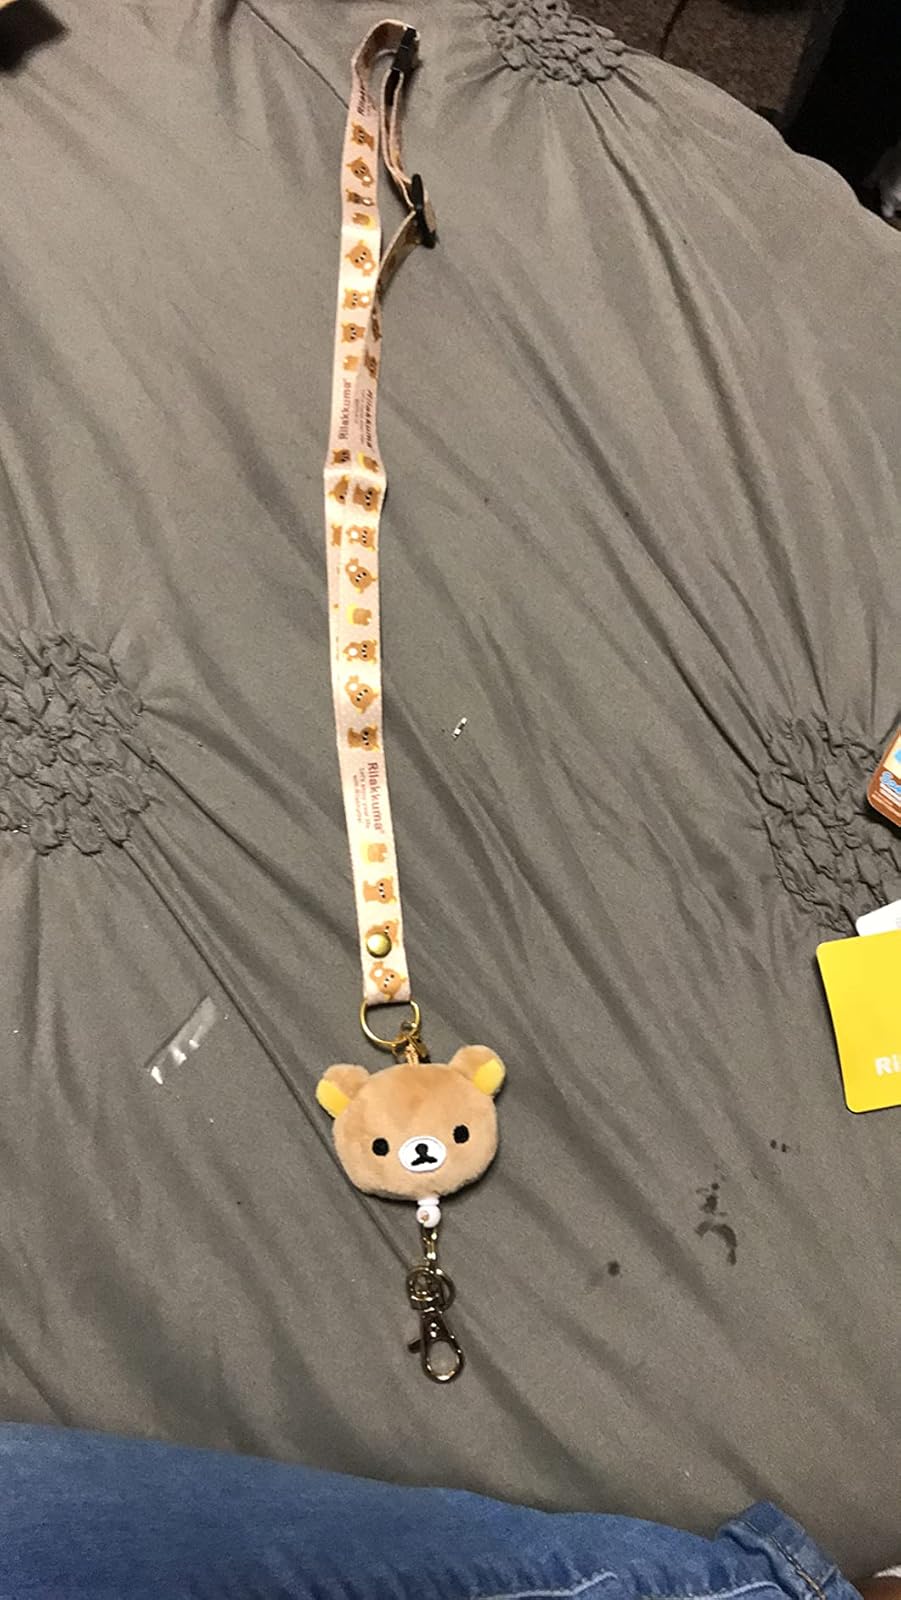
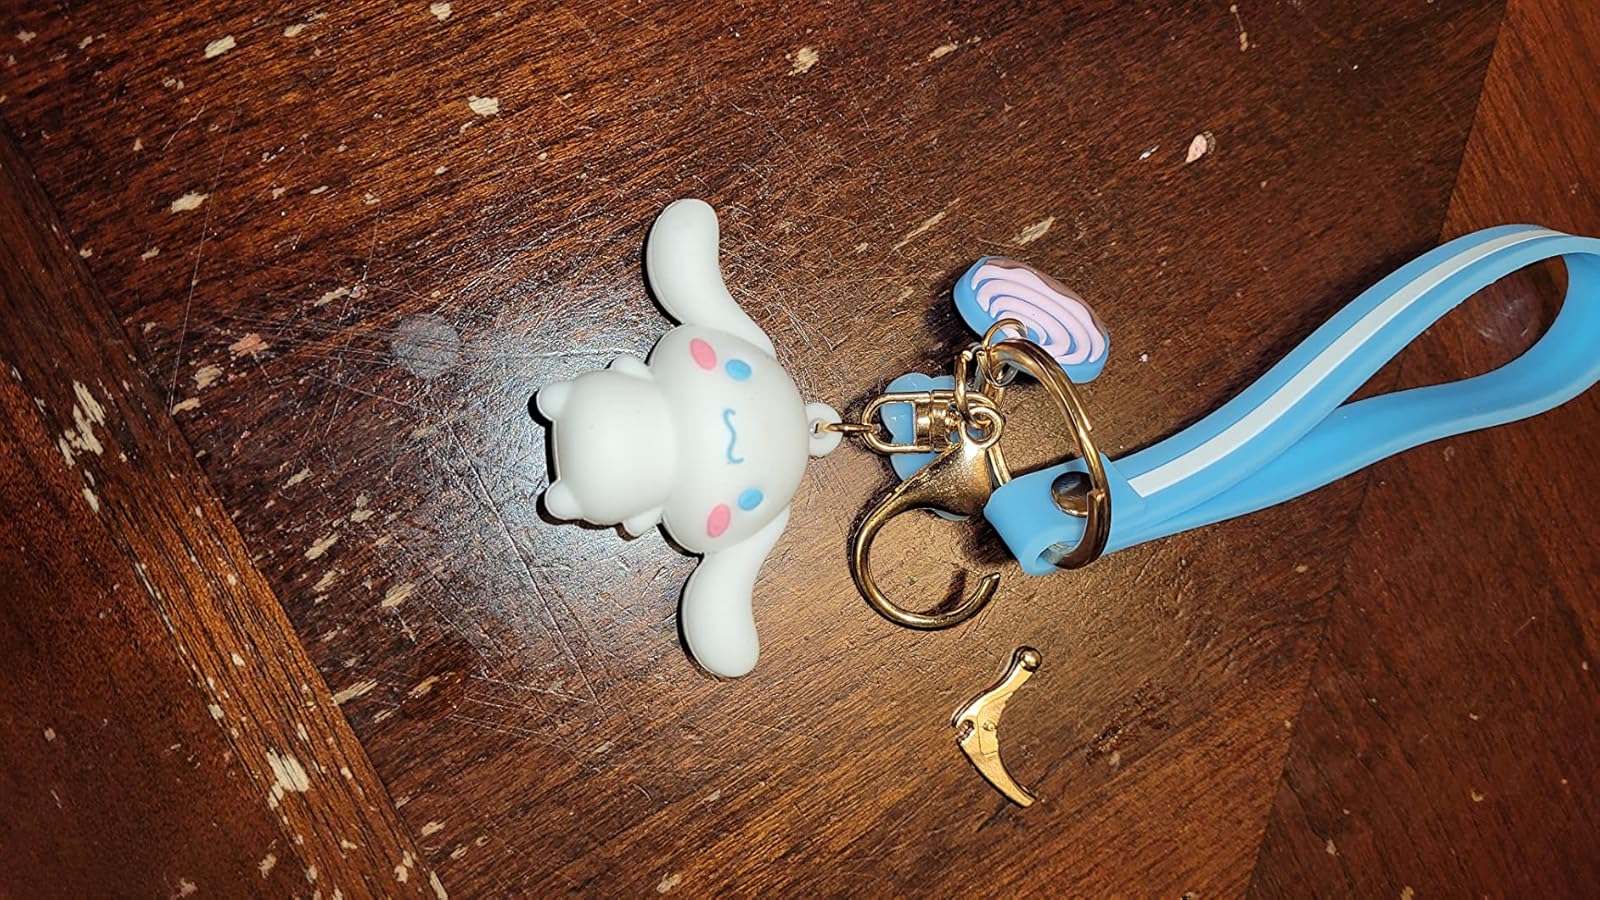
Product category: accessories_keychain
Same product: no